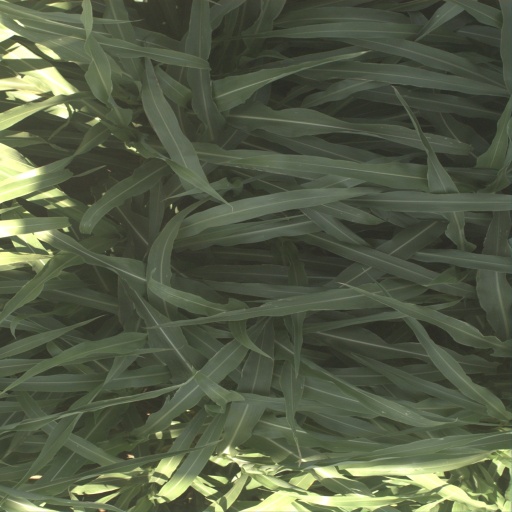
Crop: sorghum